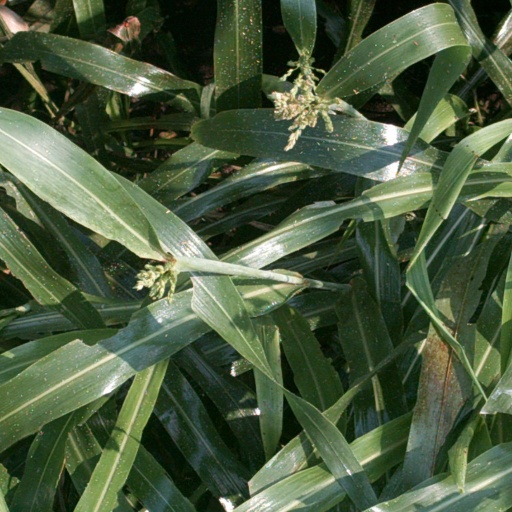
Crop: sorghum